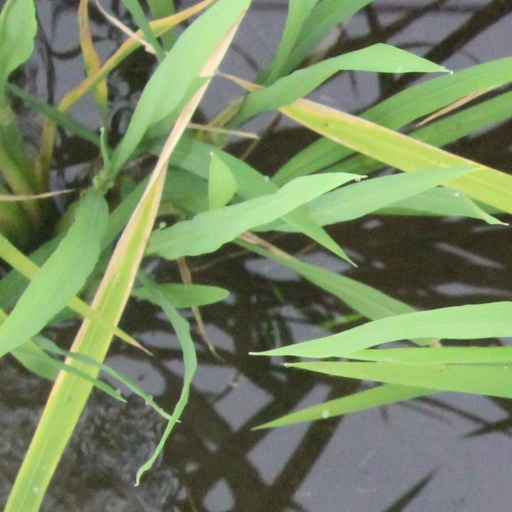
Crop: rice